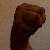
The image shows a hand gesture representing the letter 'M' in Indian Sign Language.